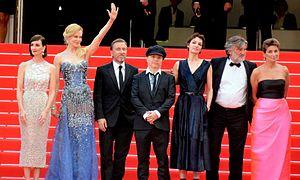
L'équipe de ""Grace de Monaco"" au festival de Cannes. De gauche à droite
Grace de Monaco est un film réalisé par Olivier Dahan et sorti en 2014. Il met en scène Nicole Kidman dans le rôle de Grace Kelly. Il est le film d'ouverture du Festival de Cannes 2014.